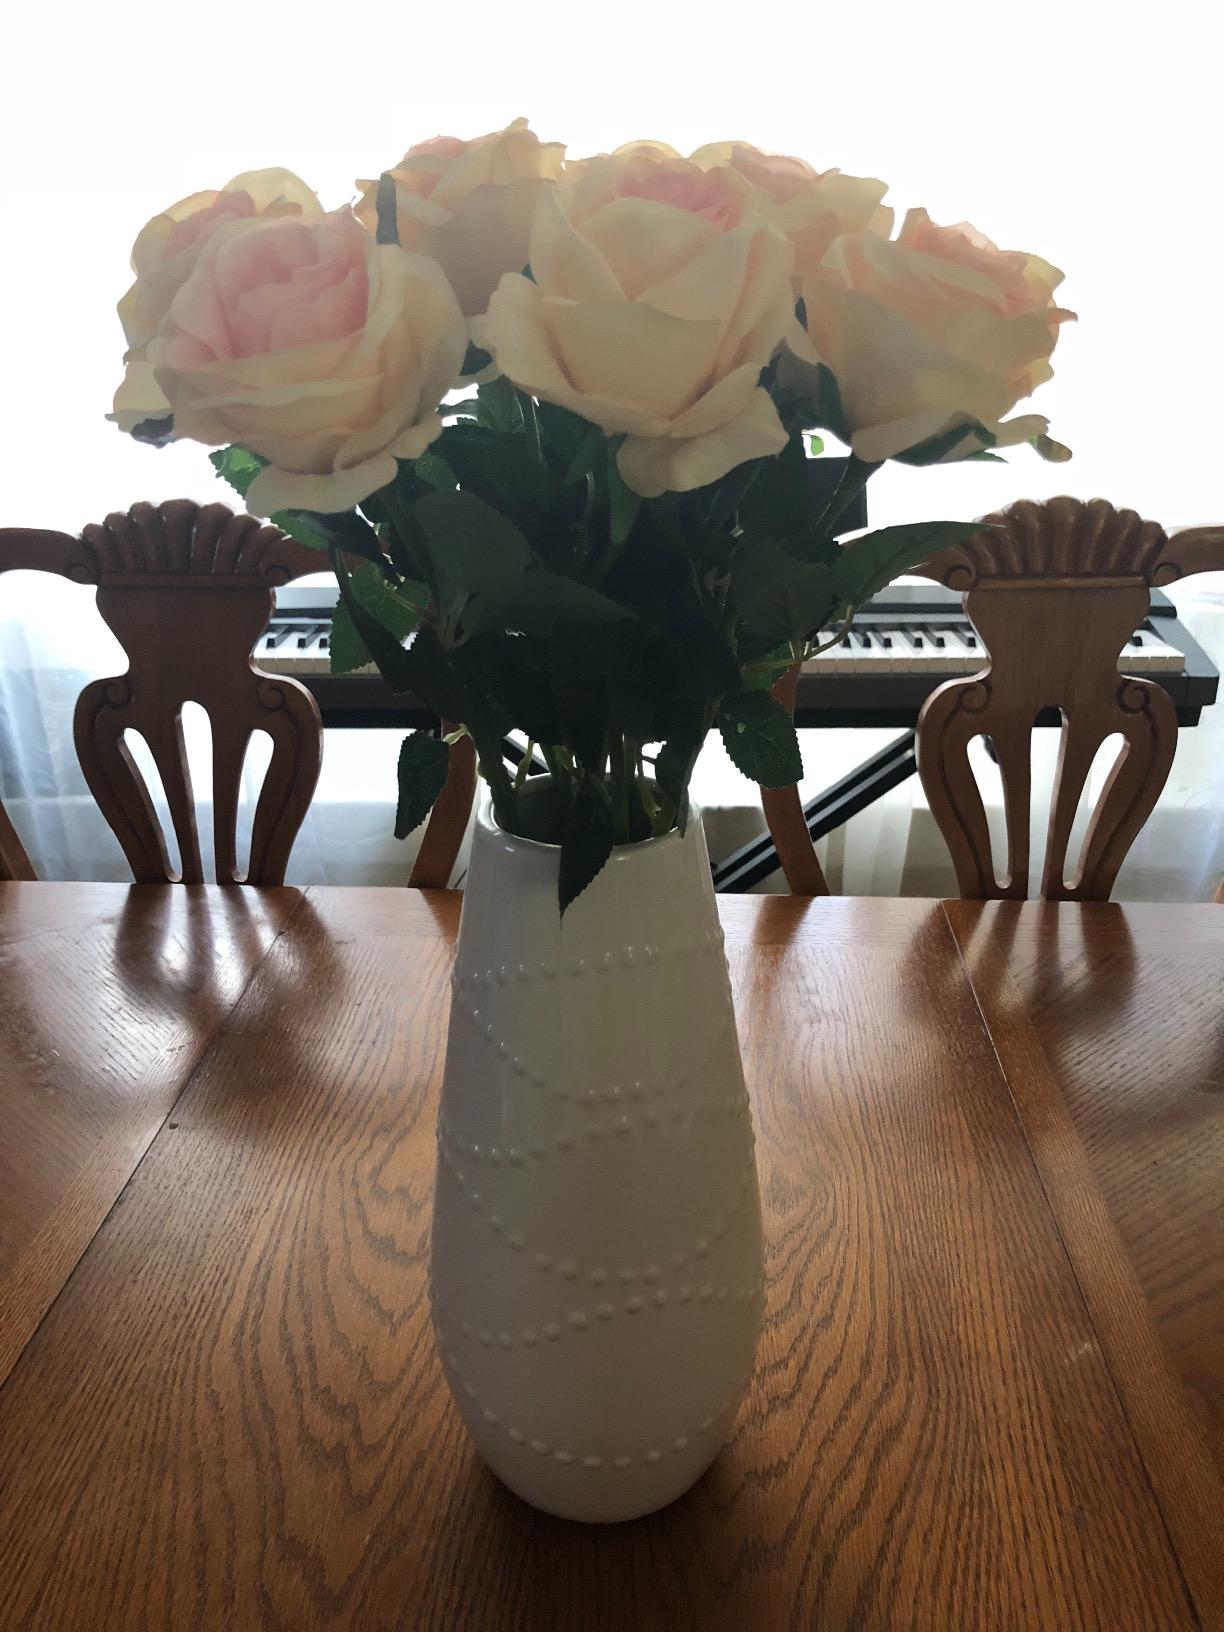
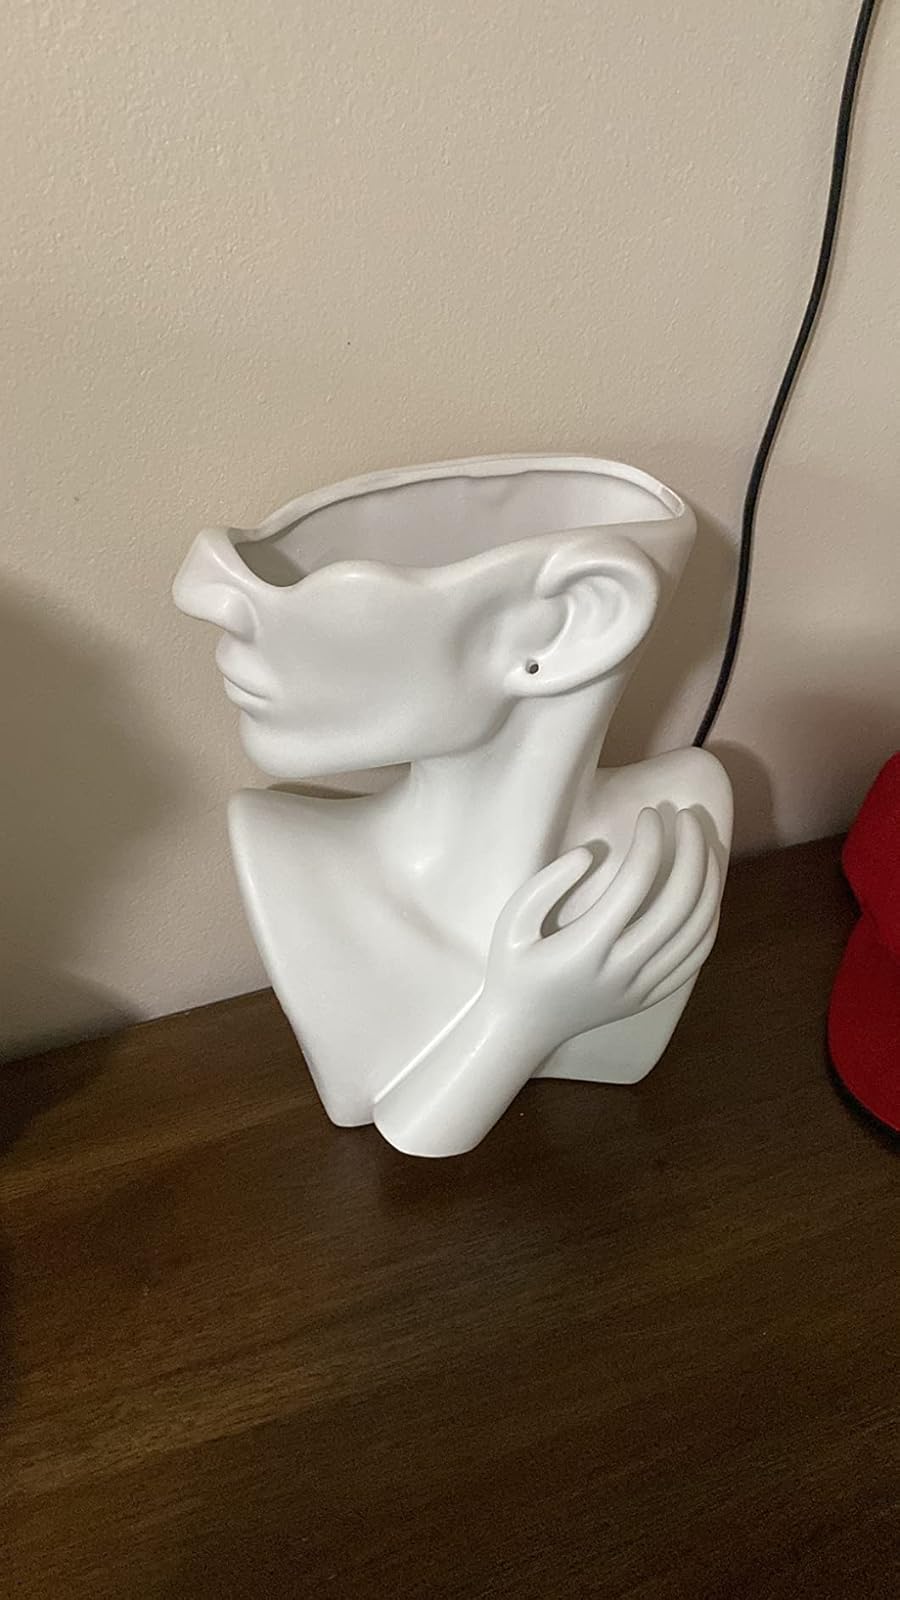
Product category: vase
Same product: no